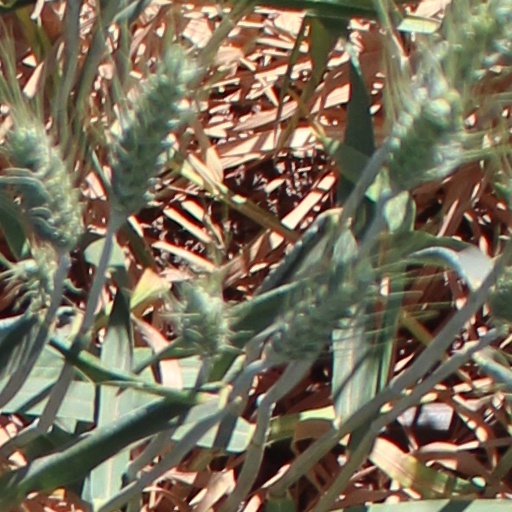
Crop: wheat